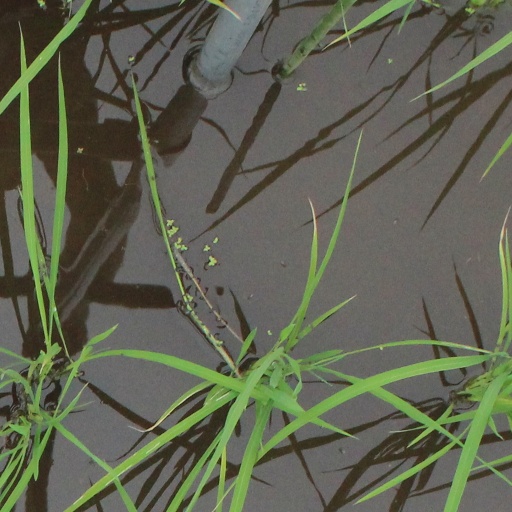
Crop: rice